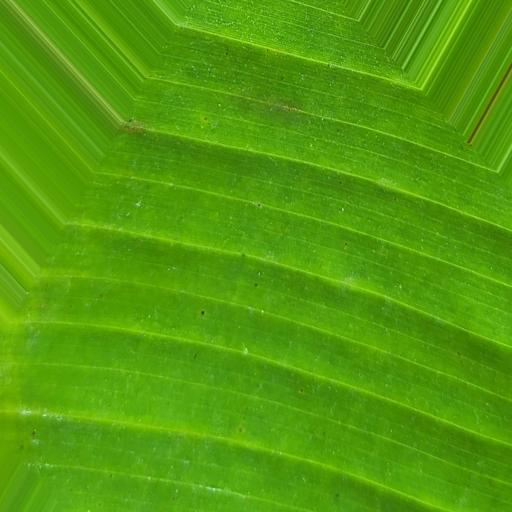
Label: banana_healthy_leaf